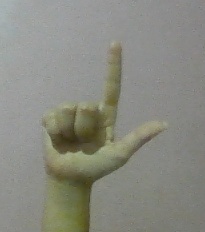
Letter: laam